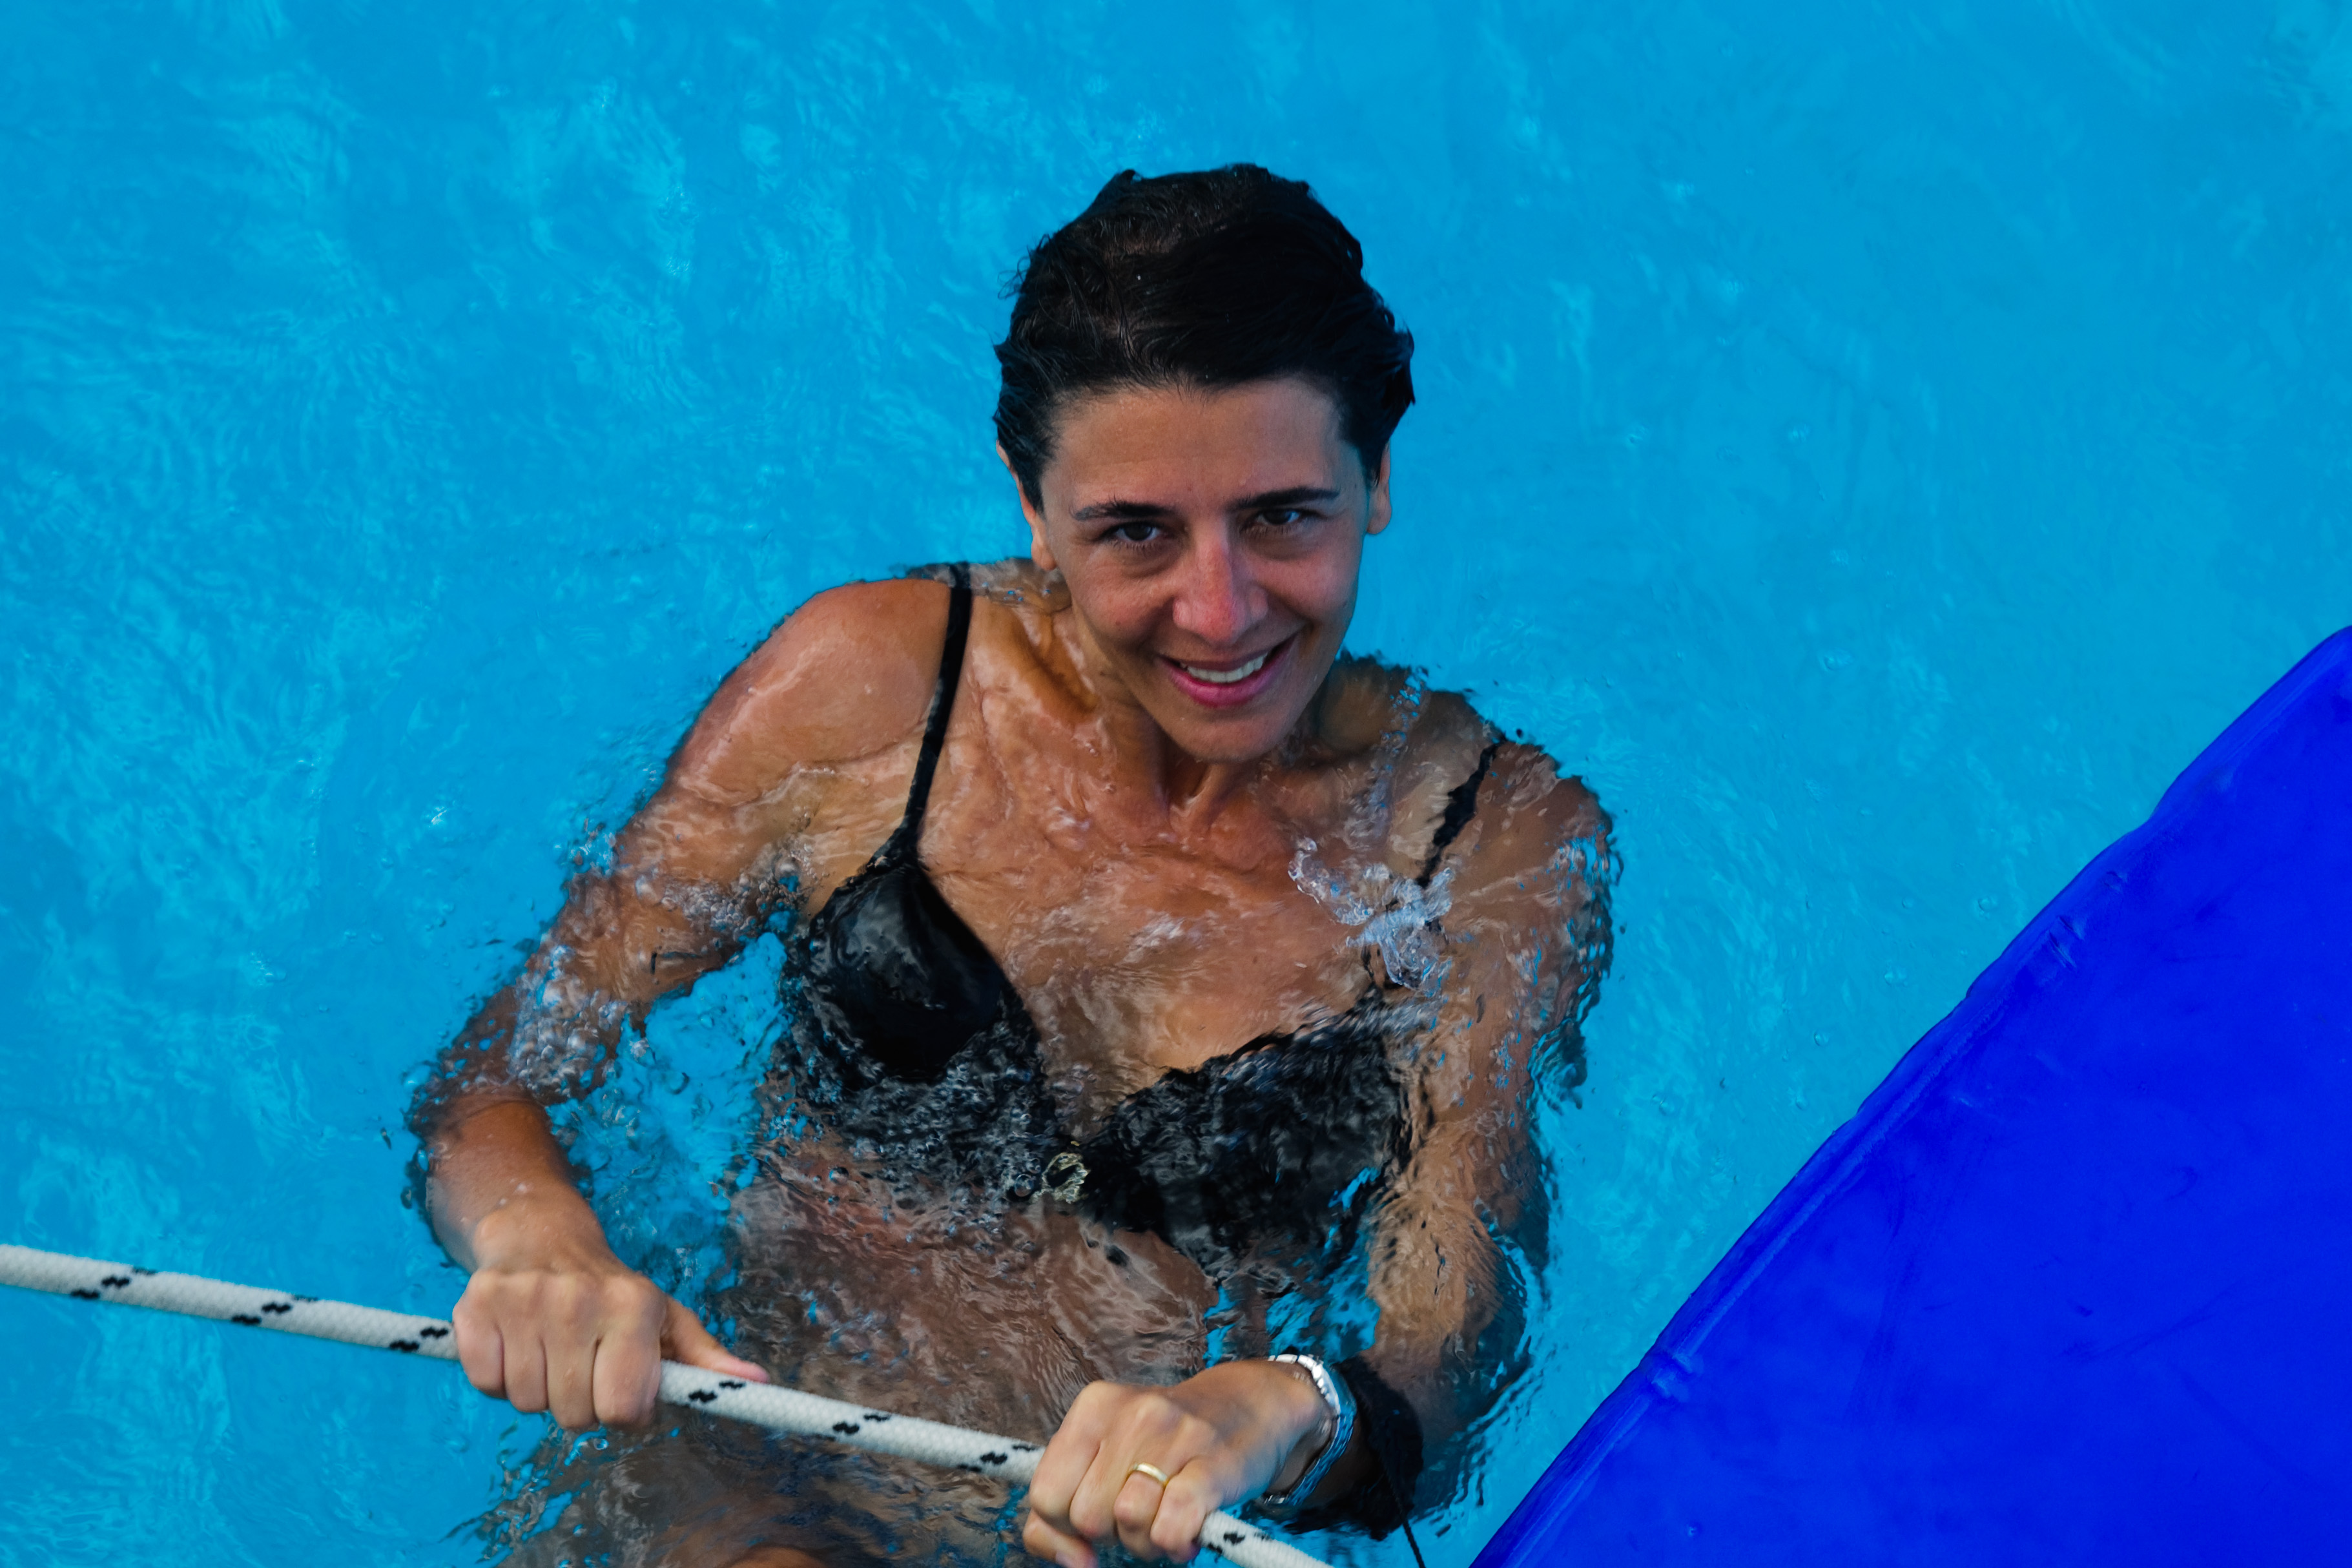
underwater, swimming pool, blue, nikon, swimming, swimmer, d300, polinesia, water sport